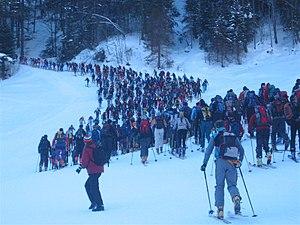
Départ du Trophée des Gastlosen 2006, grand parcours. Photo
Le Trophée des Gastlosen est une course populaire de ski alpinisme autour de la chaîne des Gastlosen dans la région de Jaun en Suisse. Chaque année, au début du mois de février, des centaines de concurrents s'élancent sur deux parcours techniques et alpins, permettant aux coureurs populaires de se mesurer à l'élite nationale et internationale.